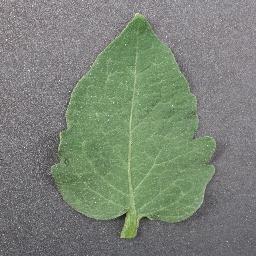
Label: Tomato___healthy